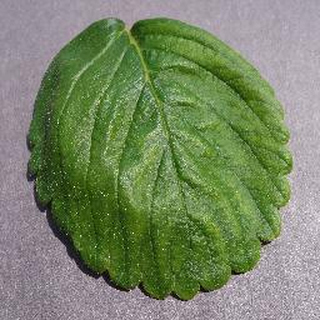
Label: healthy_strawberry